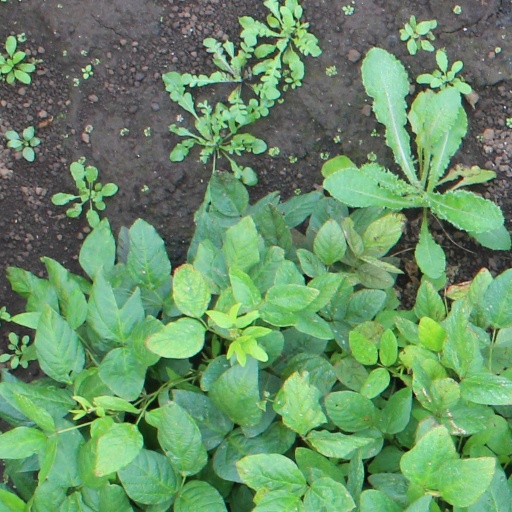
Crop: soybean